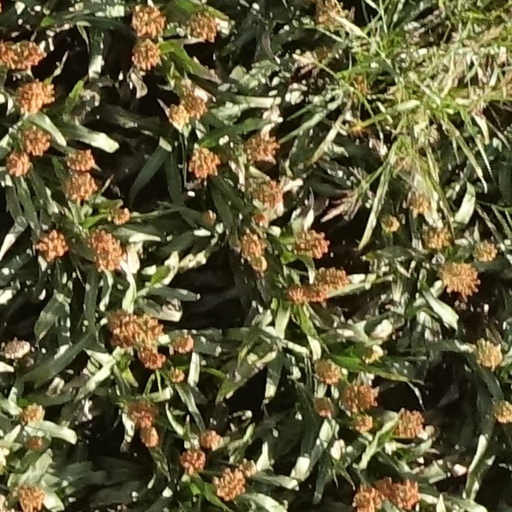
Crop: sorghum